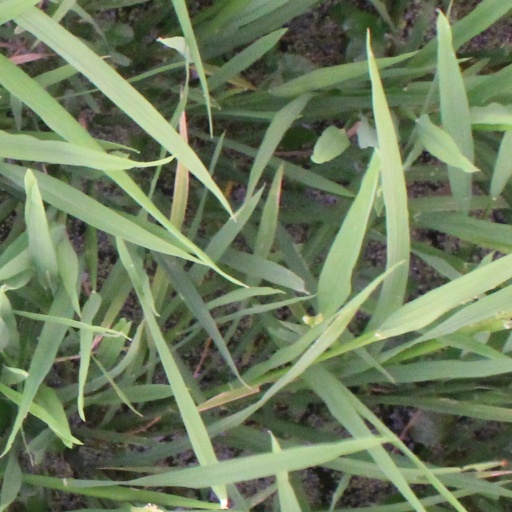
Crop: rice